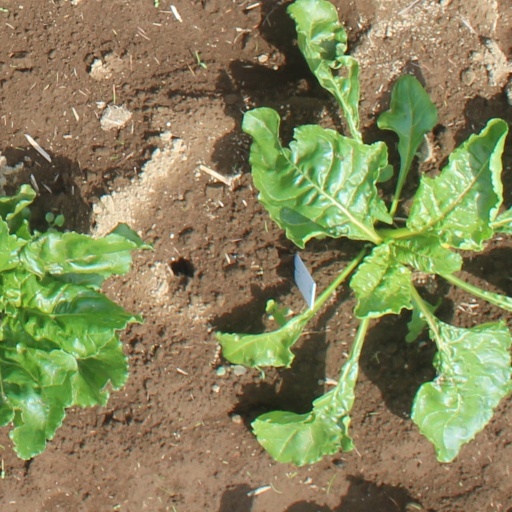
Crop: sugar beet